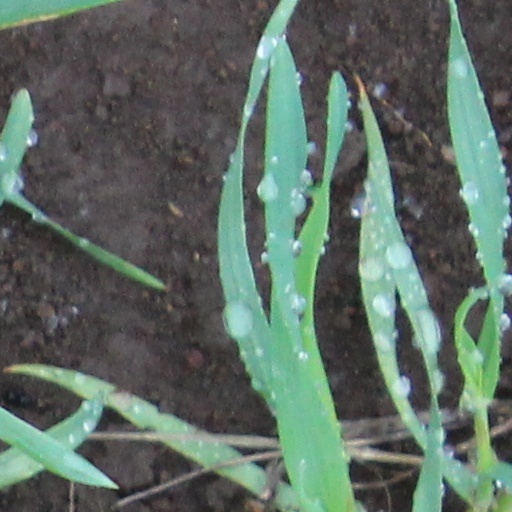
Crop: wheat